Emese

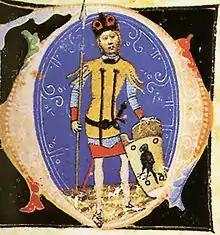
Ügyek, husband of Emese and forefather of the Árpád dynasty, depicted in the 14th-century "Chronicon Pictum"

It is questionable which chronologically was the first text, since the 14th-century "Chronincon Pictum" preserved the text of several earlier works, including the presumed 11th-century primordial "gesta". Historian Bálint Hóman considered the latter work already contained the legend of Emese's dream, which was later adopted by several chronicles, including Anonymus. In contrast, György Györffy argued the "Gesta Hungarorum" provides a grammatically more complete and tidy story about Emese's dream, while the historian also highlighted the text corruption regarding the name of "Eunedubelianus" ("Eunodbilia") in the "Chronicon Pictum". Györffy claimed that Anonymus created the name of Eunedubelianus from Enech, Dula and Belar – characters of the legend of the wondrous hind. Gyula Kristó and many scholars accepted Györffy's consideration. Opposing this viewpoint, philologist János Horváth, Jr. argued the primordial "gesta" influenced Anonymus' work. Accordingly, "Emese's dream, although stripped of its pagan and totemistic character, could still be included in the oldest written source, which Anonymus logically adds, but the chronicle confuses it precisely by using Anonymus' addition". Dezső Dümmerth argued that the order of the ancient, more logical dream narration was preserved in the chronicles: Anonymus wrote in a more pleasing style, but he messed up a text in which there was a memory of shamanic divination.